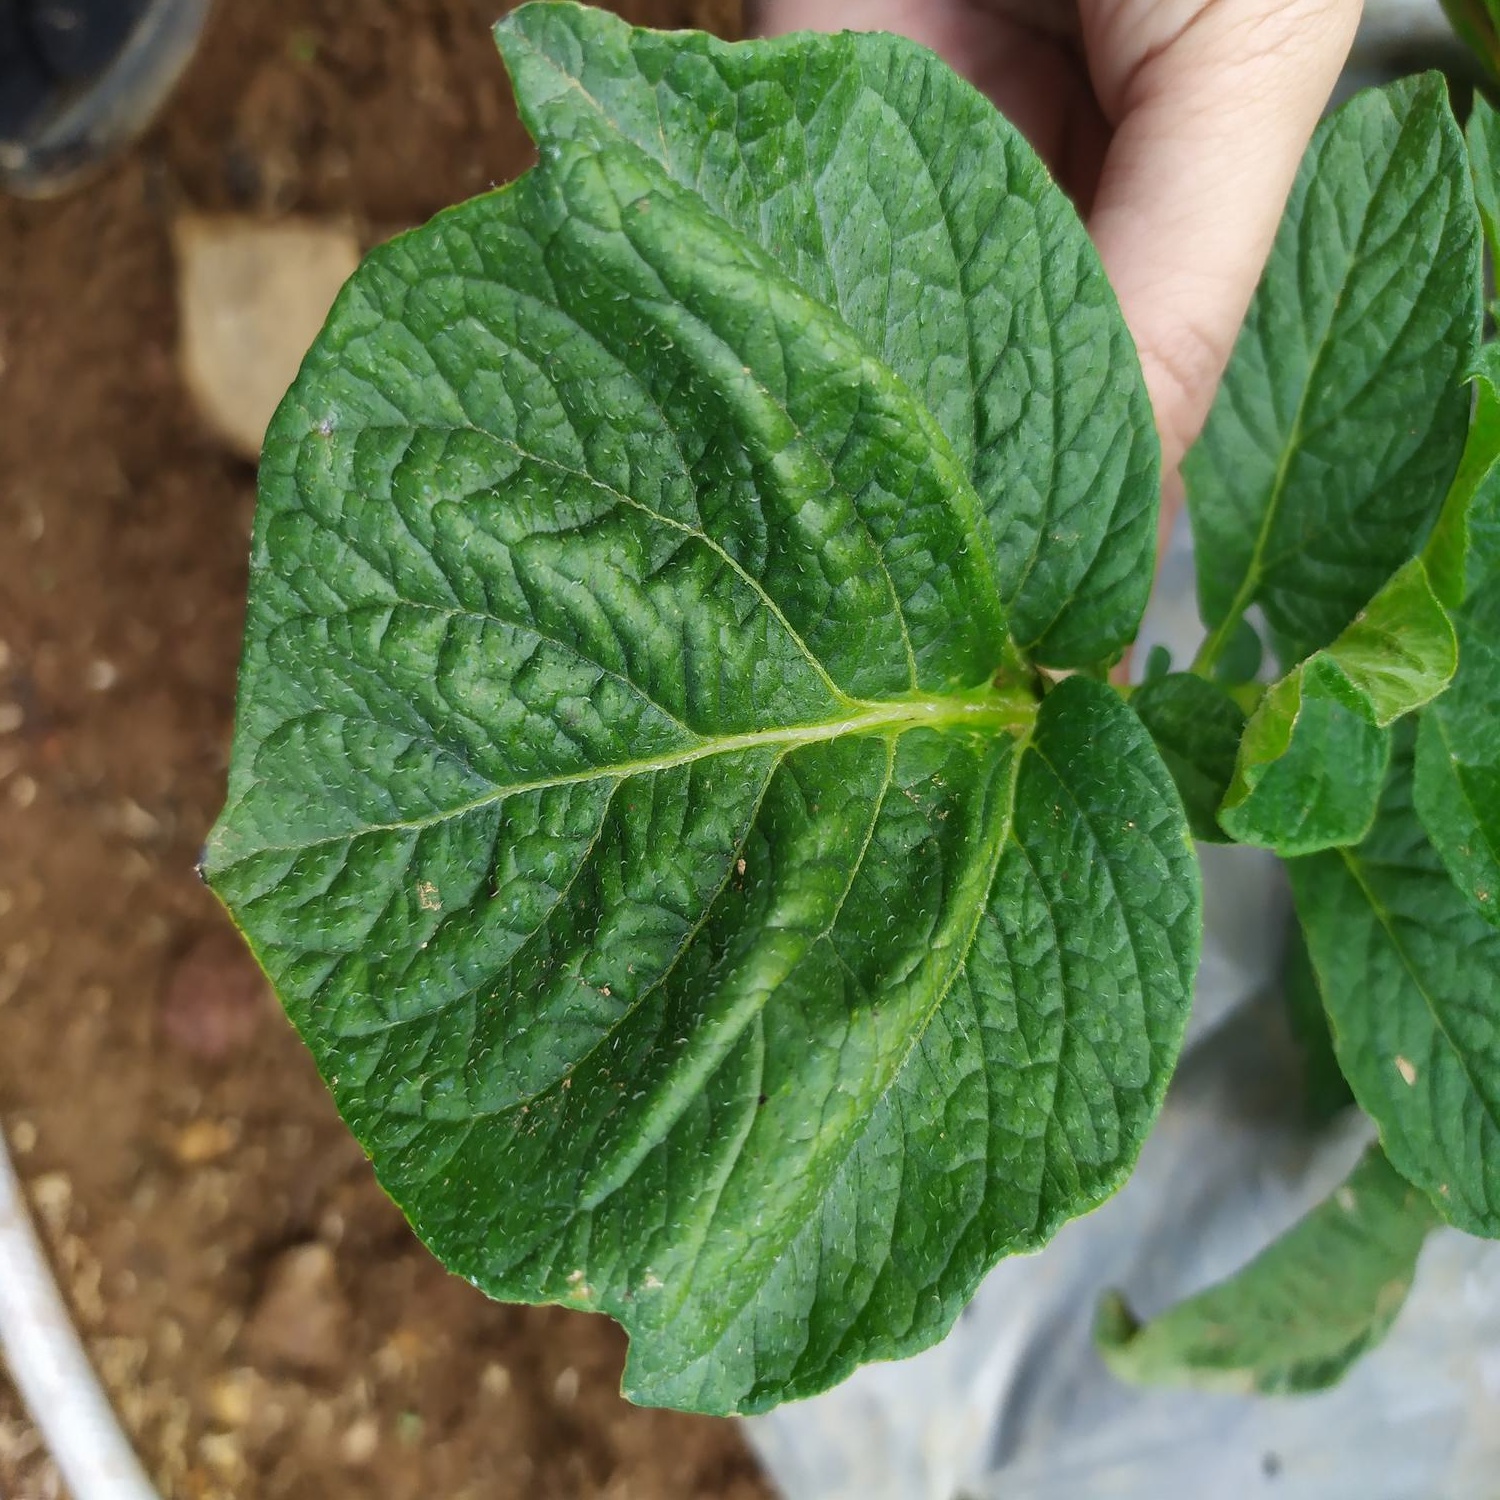
Etiqueta: Virus